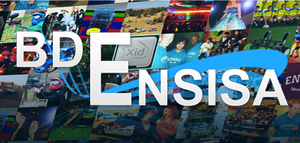
Logo du BDE de l'ENSISA sur fond mosaïque des activités de l'école.
L’école nationale supérieure d'ingénieurs Sud-Alsace est l'une des 205 écoles d'ingénieurs françaises accréditées au 1ᵉʳ septembre 2019 à délivrer un diplôme d'ingénieur.